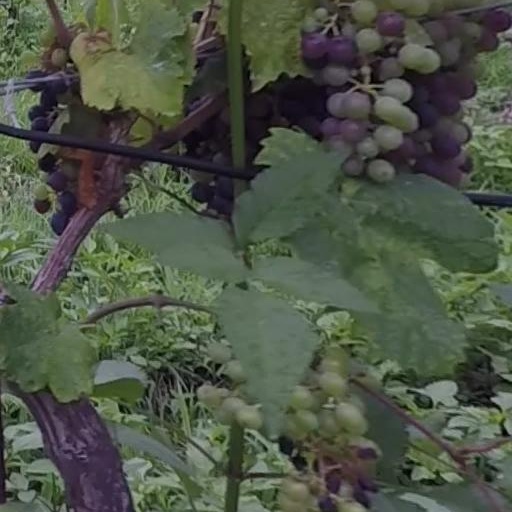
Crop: grape